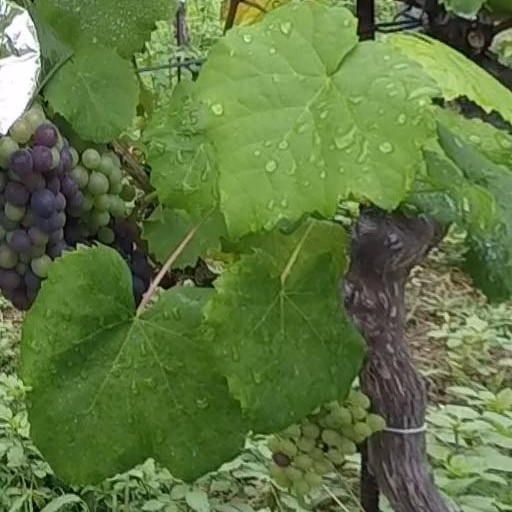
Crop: grape